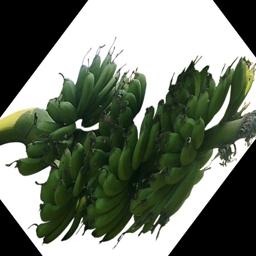
Label: MALBHOG FRUIT